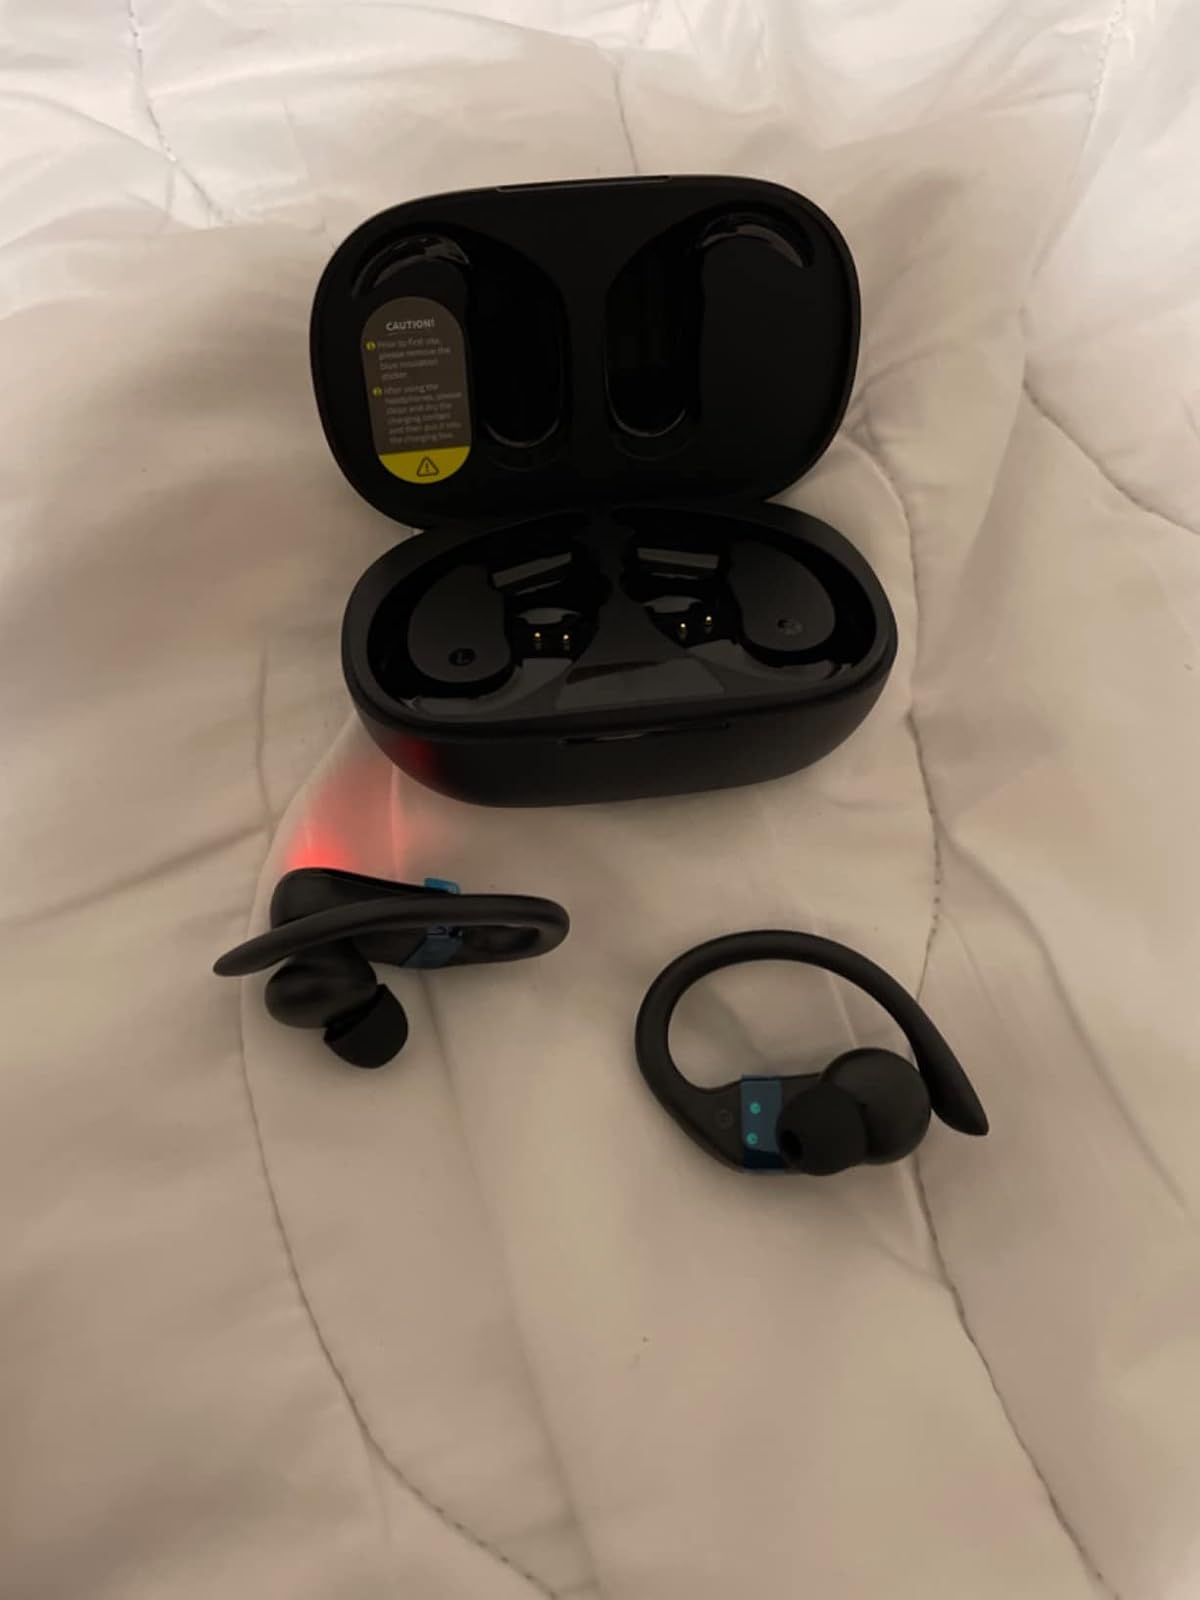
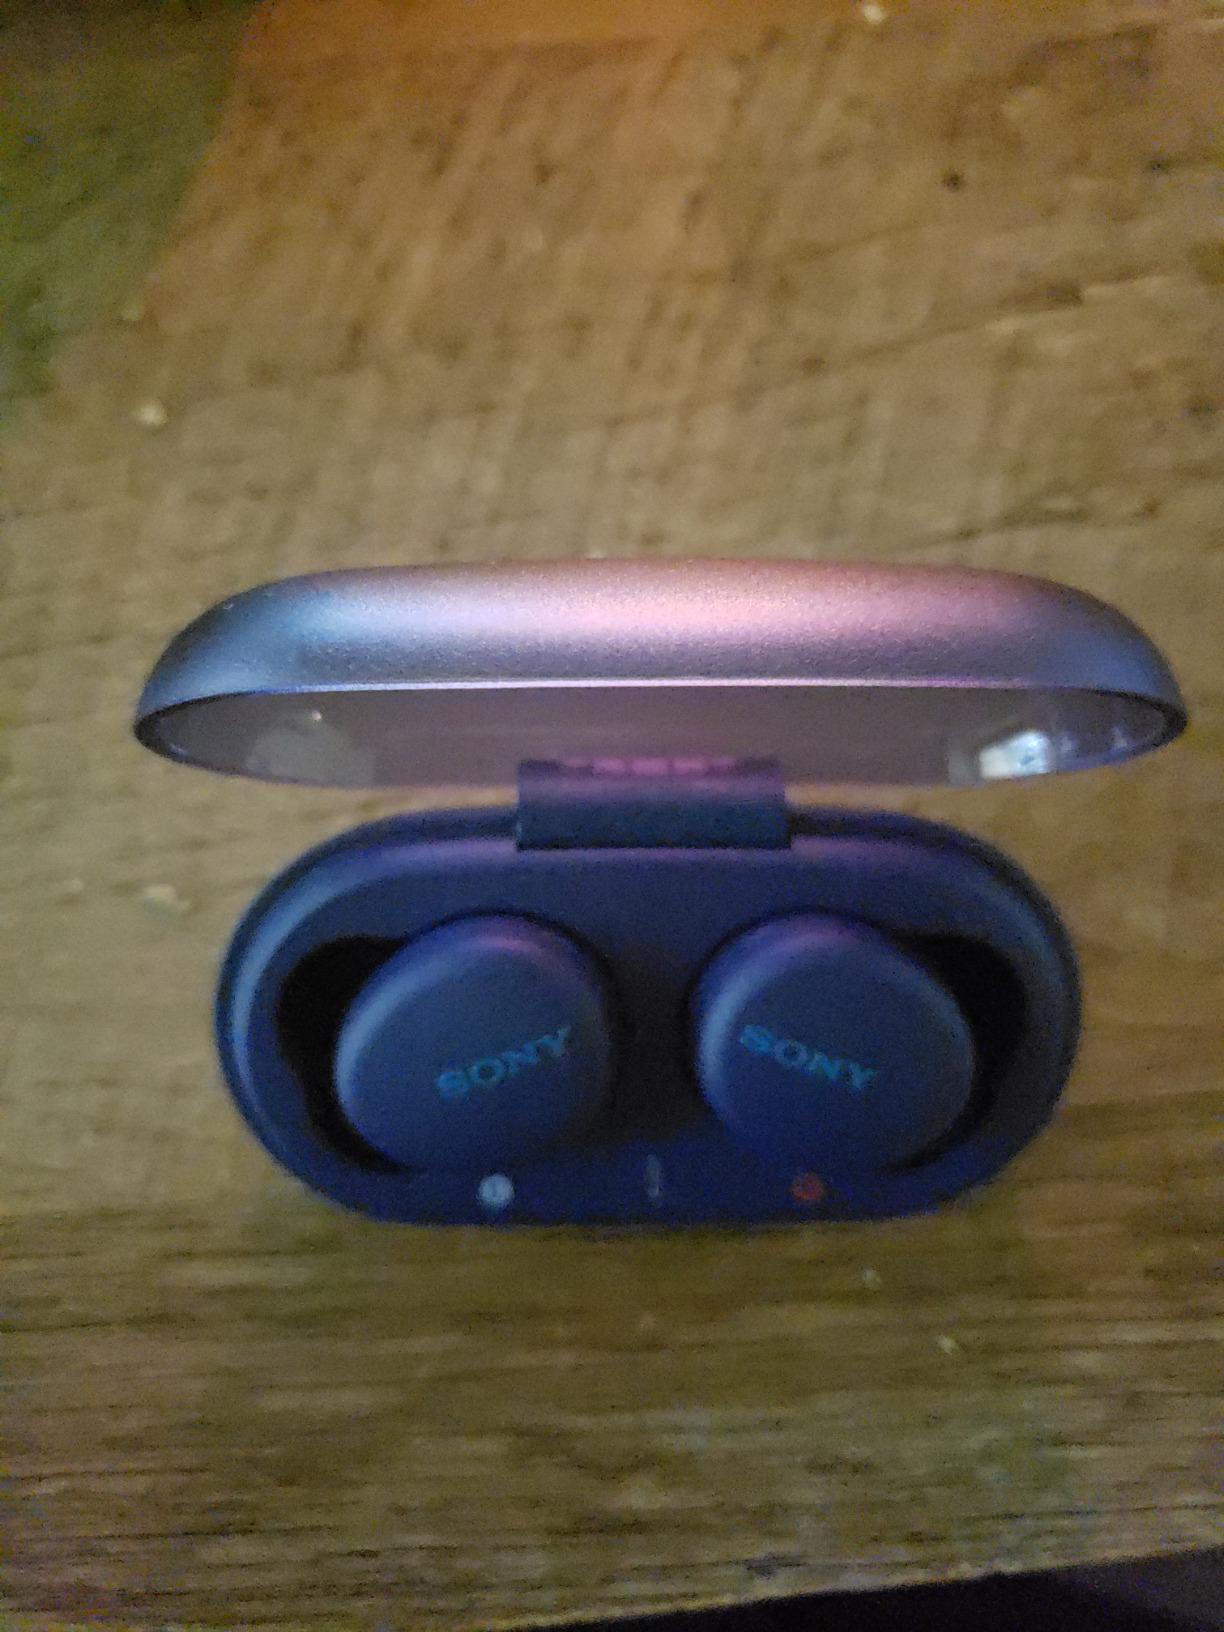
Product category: earbuds
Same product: no